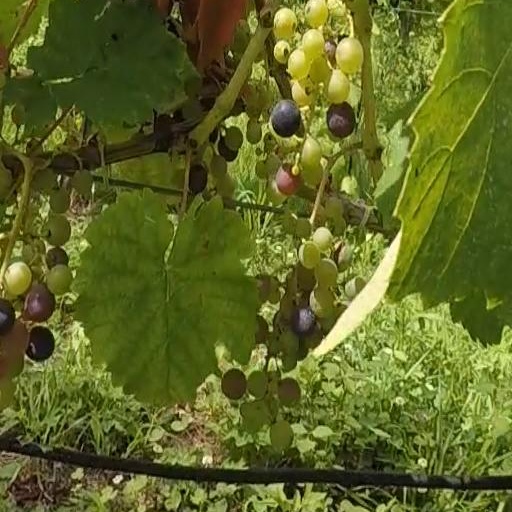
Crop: grape